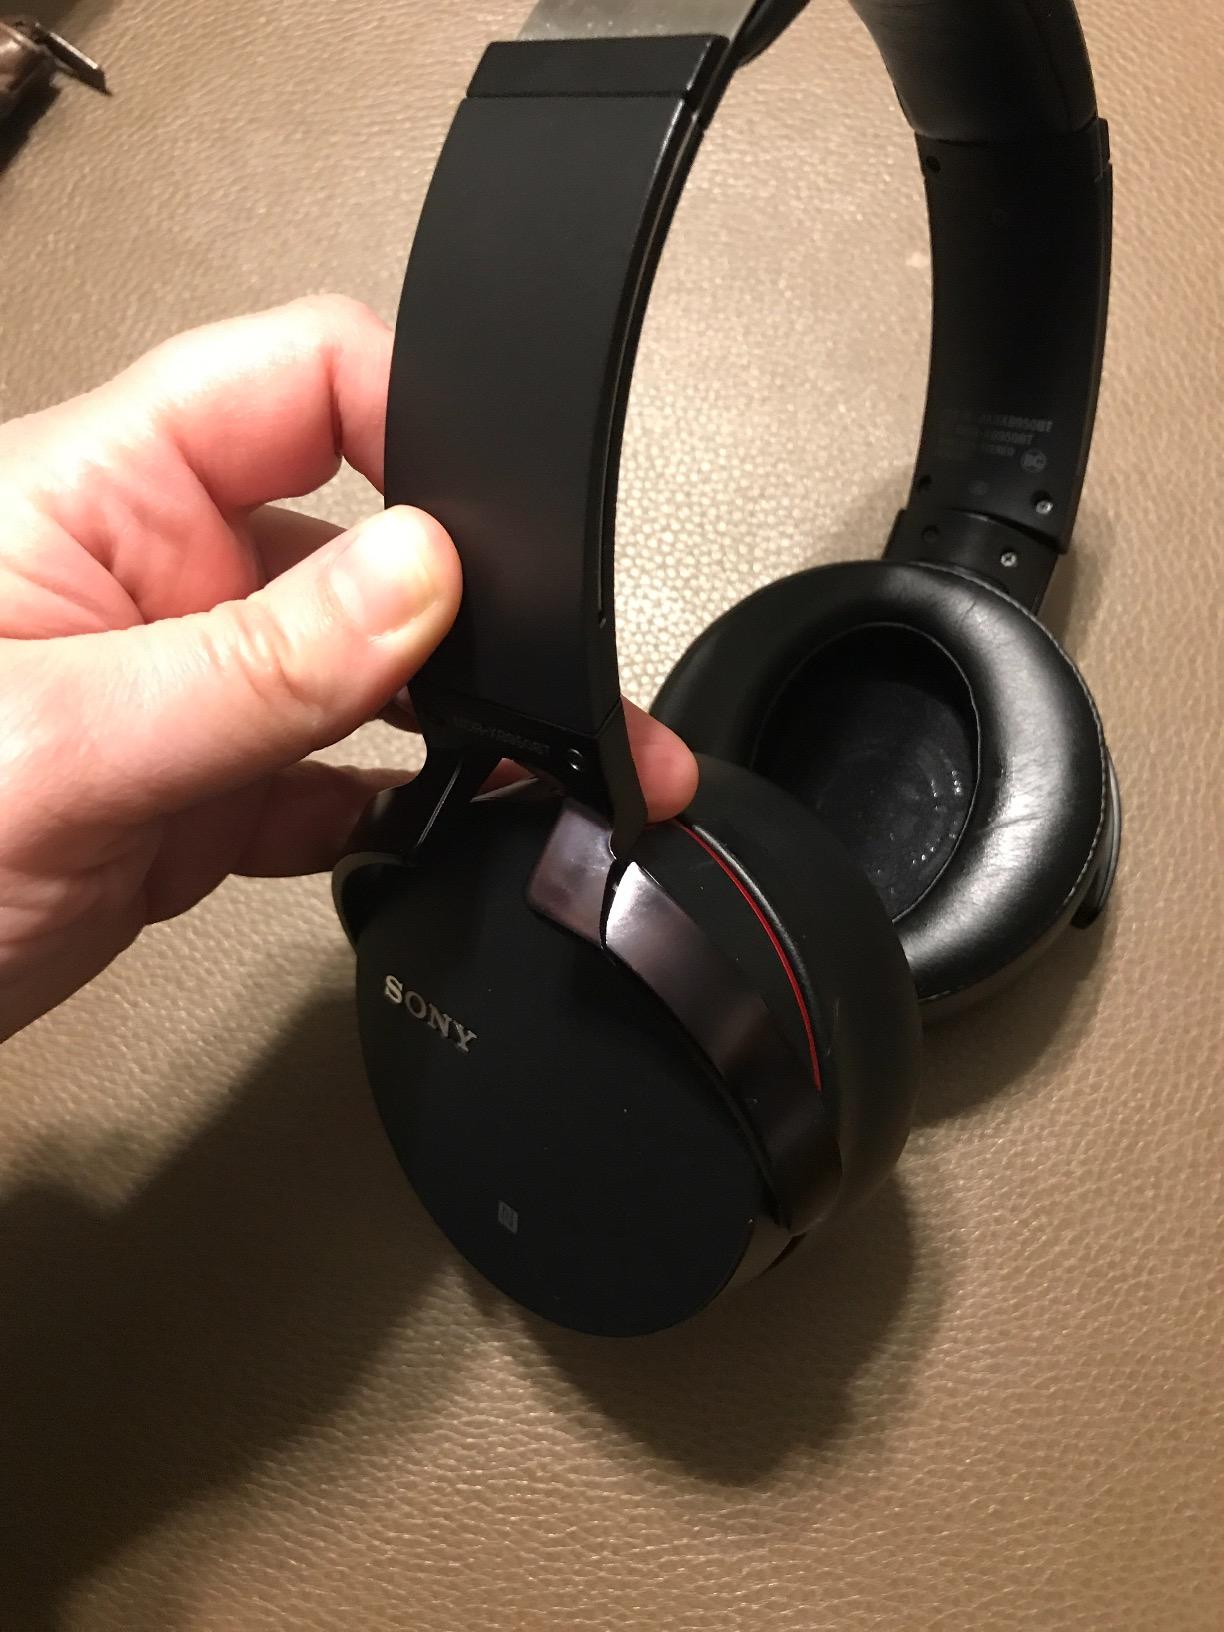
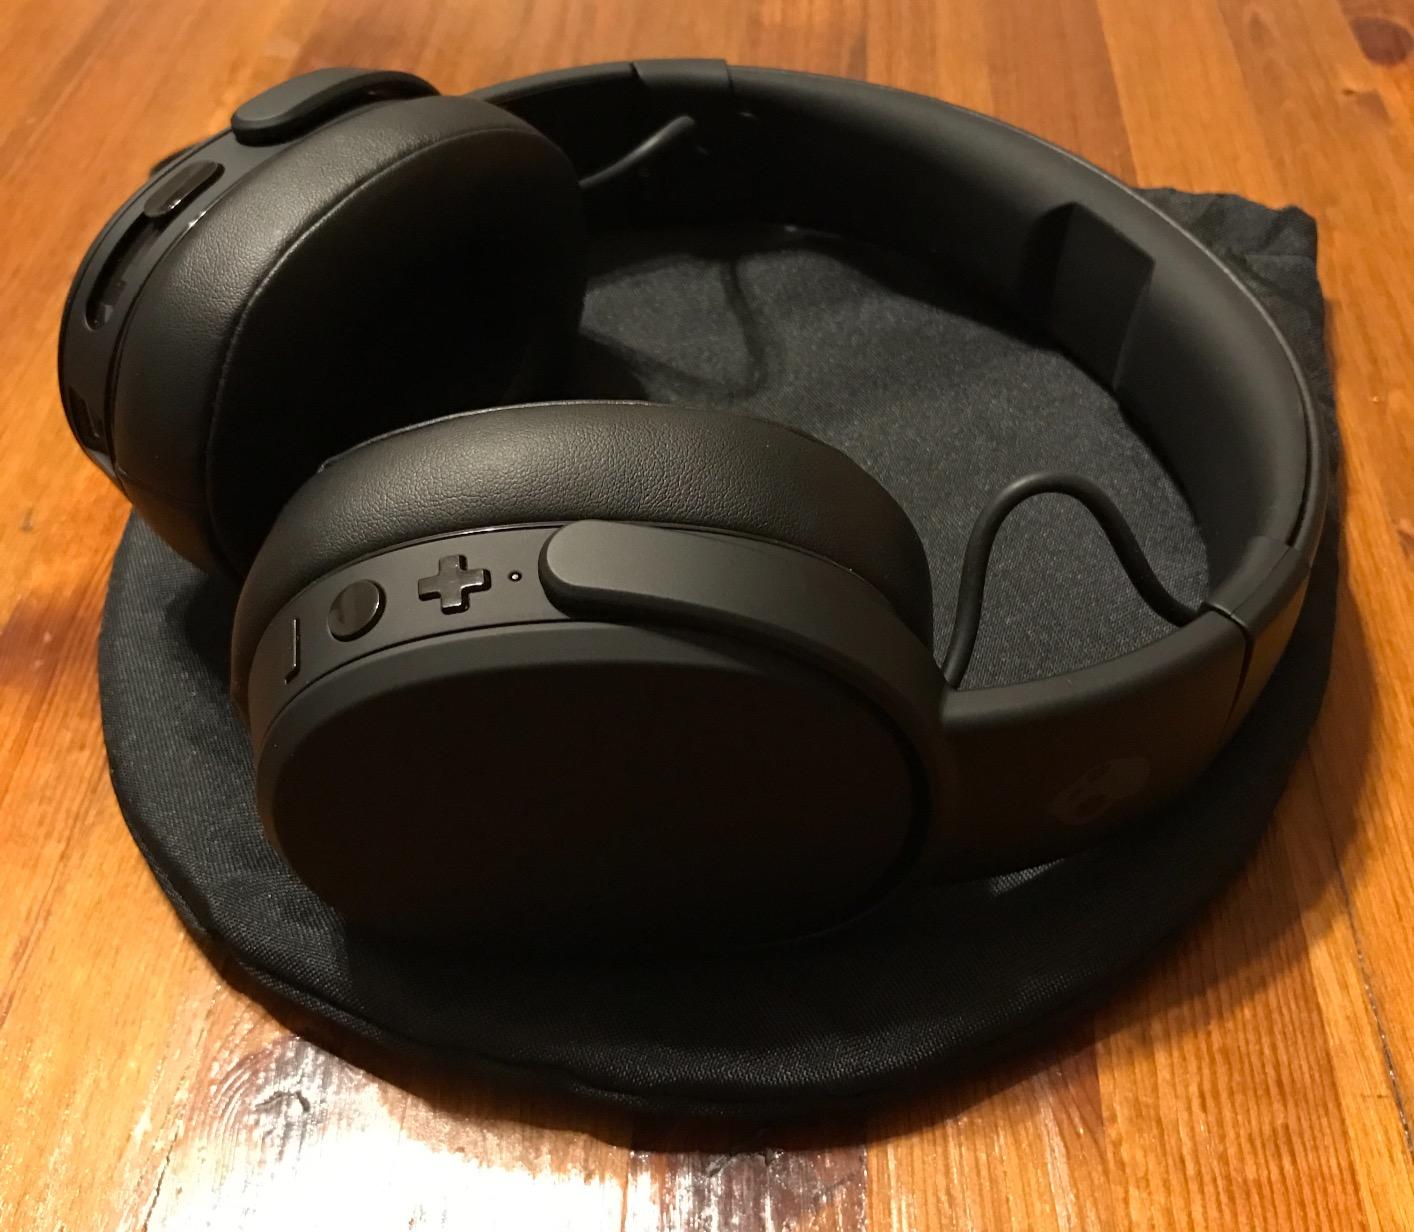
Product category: headphones
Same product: no